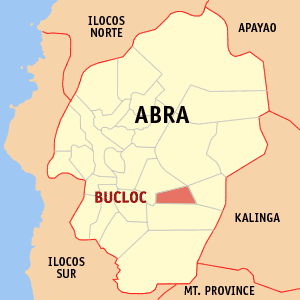
Bucloc est une municipalité située dans la province d'Abra, aux Philippines.